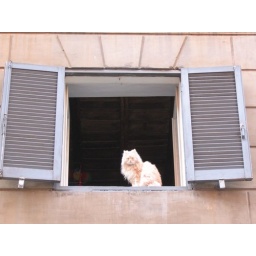
The cat in the window